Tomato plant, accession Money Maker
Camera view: tilt-top (135 deg); turntable rotation: 120 degrees
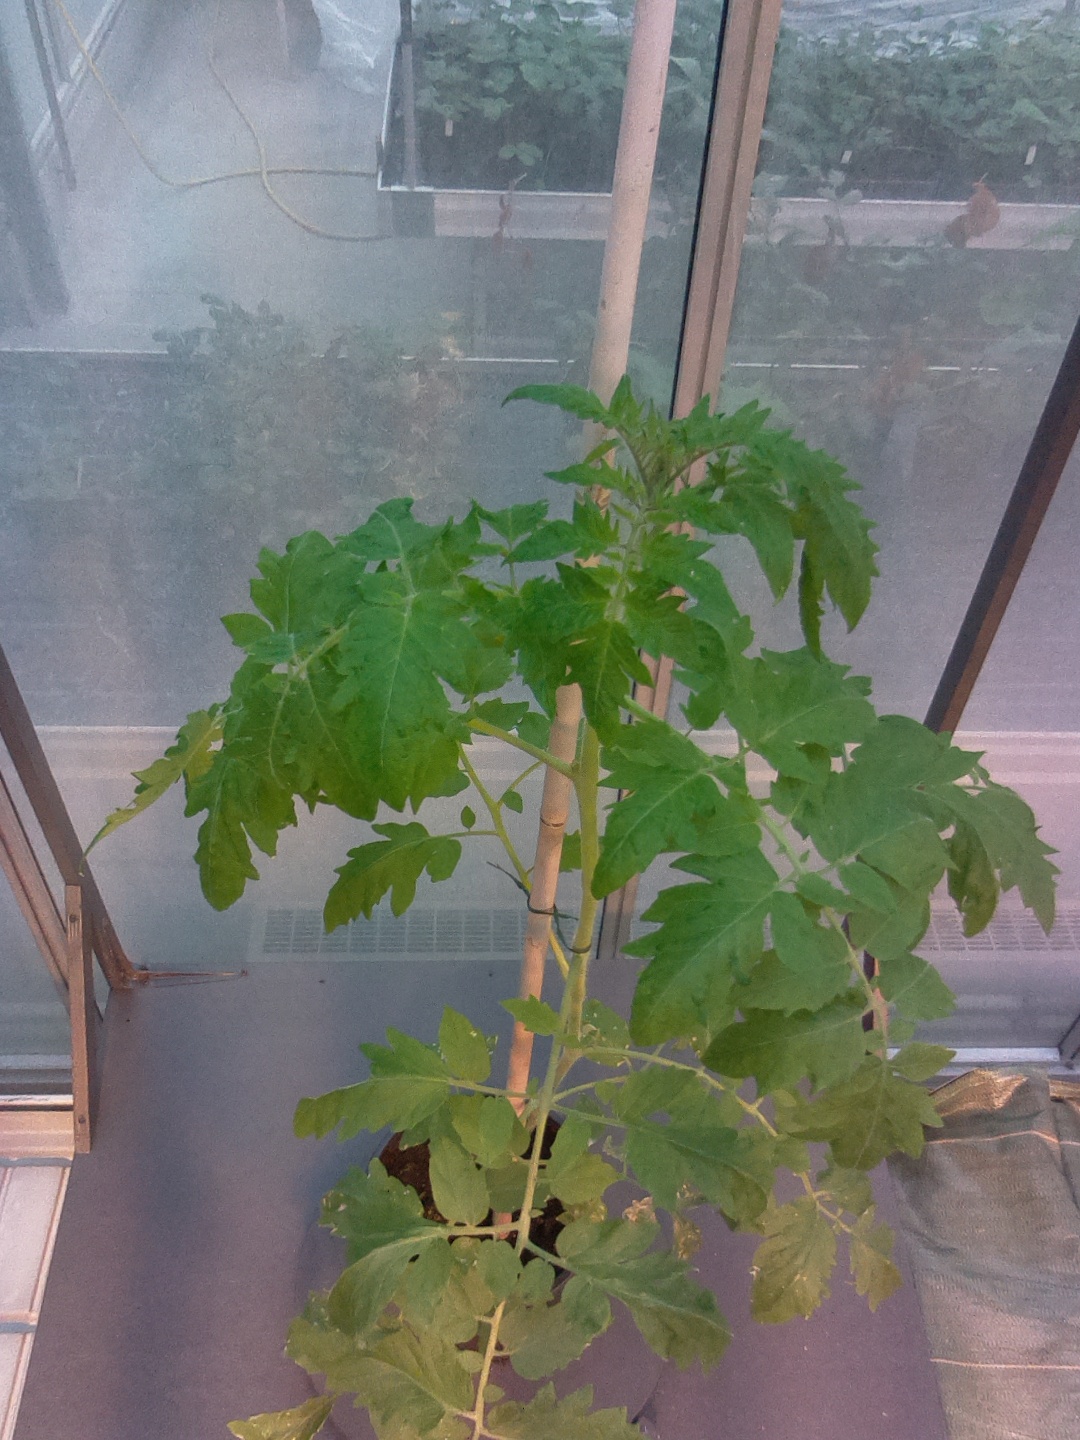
BBCH growth stage 54: 4 inflorescences visible